Norwegian Home Guard

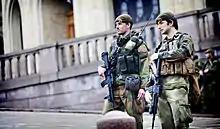
Home Guard soldiers guard the Storting after the 22 July 2011 terrorist attack

The RRFs are named after operations executed during WW2 by the Norwegian Independent Company 1 (a.k.a. "Linge Company"):